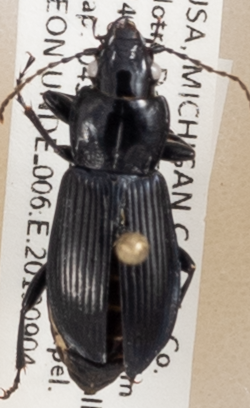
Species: Pterostichus melanarius melanarius
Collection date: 2019-09-04
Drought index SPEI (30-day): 0.966
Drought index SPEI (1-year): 2.09
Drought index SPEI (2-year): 2.09